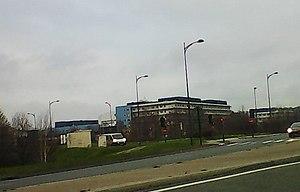
Centre Hospitalier Pierre Oudot
Le centre hospitalier Pierre Oudot est un centre hospitalier français situé sur la commune de Bourgoin-Jallieu dans le département de Isère en région Auvergne-Rhône-Alpes.